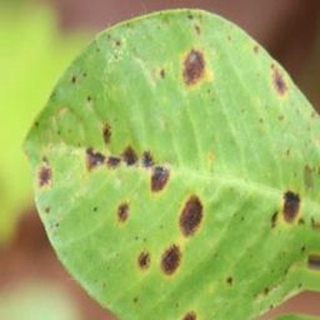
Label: groundnut_late_leaf_spot